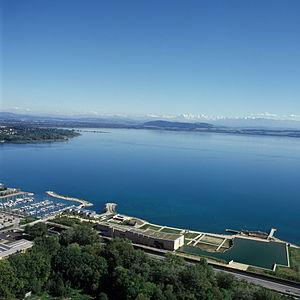
Au bord du lac, face aux Alpes
Le site archéologique de Hauterive-Champréveyres est situé sur la rive du lac de Neuchâtel à l'emplacement qui deviendra par la suite le Laténium. Le site, alors encore immergé, est signalé dès 1858 par Ferdinand Keller. À la suite à la correction des eaux du Jura, les occupations humaines préhistoriques des rives du lac de Neuchâtel sont plus amplement dévoilées. La récolte de mobilier archéologique s'accentent à cette époque, mais ce n'est que durant les fouilles de sauvetages programmées dues à la construction de l'autoroute A5 qu'une véritable documentation du terrain est effectuée. Ainsi, sur le lieu-dit Champréveyres, sont mis au jour deux sites paléolithiques de l'époque magdalénienne et azilienne, deux sites néolithiques des civilisations de Cortaillod et de Horgen, ainsi qu'un village du Bronze final.